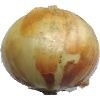
Label: Onion White 1